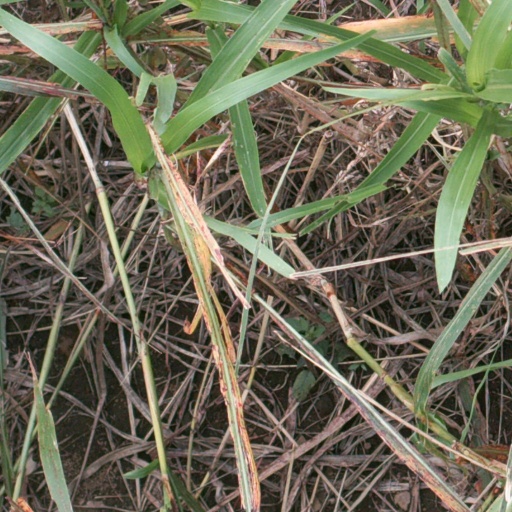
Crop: sorghum